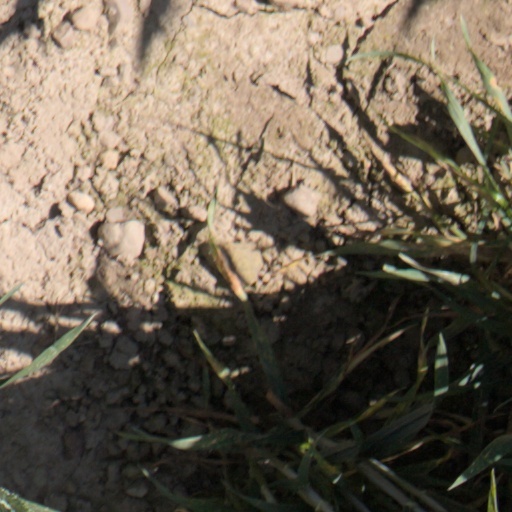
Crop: wheat